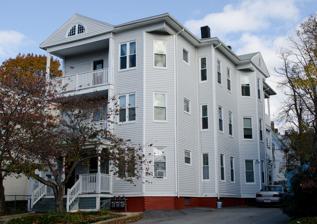
Building: Harry B. Ingraham Three-Decker
Country: United States of America
Year built: 1892
United States historic place Harry B. Ingraham Three-Decker U.S. National Register of Historic Places Show map of Massachusetts Show map of the United States Location 19 Freeland St., Worcester, Massachusetts Coordinates 42°14′48″N 71°49′30″W / 42.24667°N 71.82500°W / 42.24667; -71.82500 Built 1892 Architectural style Queen Anne MPS Worcester Three-Deckers TR NRHP reference No. 89002363 Added to NRHP February 9, 1990 The Harry B. Ingraham Three-Decker is a historic triple decker house in Worcester, Massachusetts .  It was built c. 1892 for Harry B. Ingraham, an absentee owner based in Boston .  When listed on the National Register of Historic Places in 1990, the building was specially noted for its fine Queen Anne styling , but much of this has been lost due to later exterior refinishing (see photo from 2012).  The porches on the front were supported by narrow turned posts with decorative brackets, and third floor porch had a Stick Style frieze across its top.  The house was sheathed in wood clapboard, although there were bands of cut shingles providing a decorative touch. The house has since been sided in synthetic sided, and its upper porch details have been replaced by simpler designs. The building was listed on the National Register of Historic Places in 1990. See also National Register of Historic Places listings in southwestern Worcester, Massachusetts National Register of Historic Places listings in Worcester County, Massachusetts References